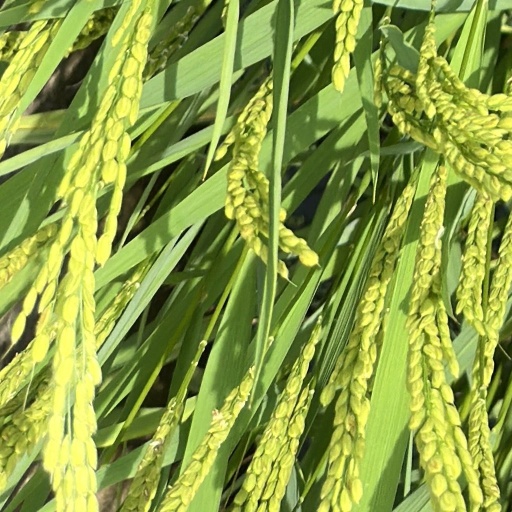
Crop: rice